Alabama Theatre (Houston)

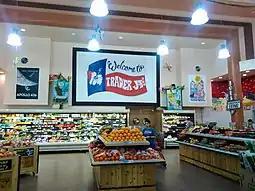
Interior of the Trader Joe's

“We’re here to preserve yet another endangered species,” said Carolyn Farb at a Houston city council meeting, “Let’s not wipe away history with a big eraser.”